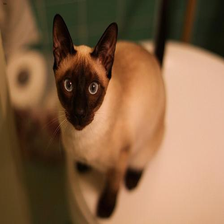
Species: cat
Breed: Siamese